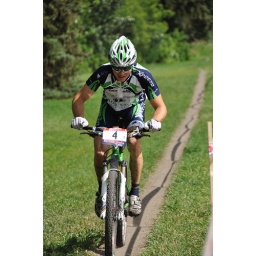
From the Edmonton Canada Cup mountain bike race, July 11th, 2010 in Edmonton, Alberta, Canada.